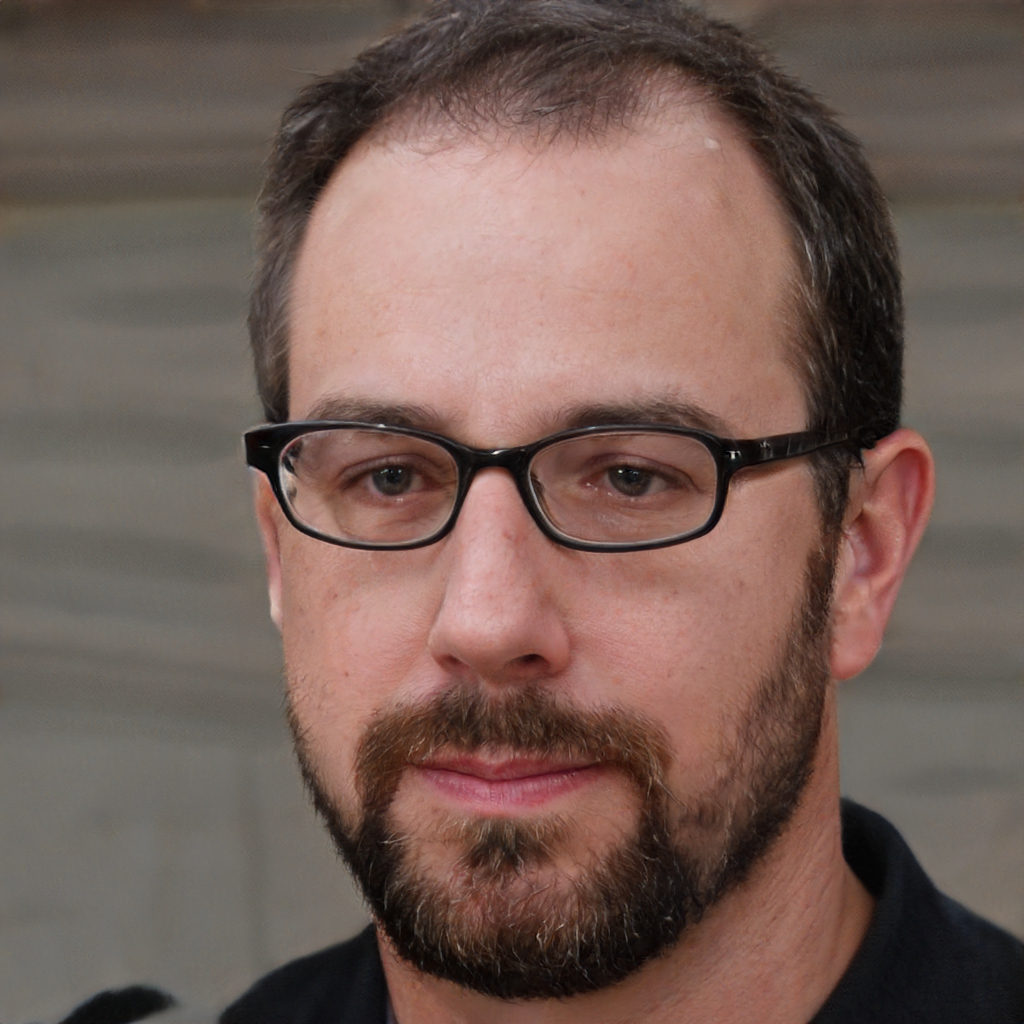
Gender: Male